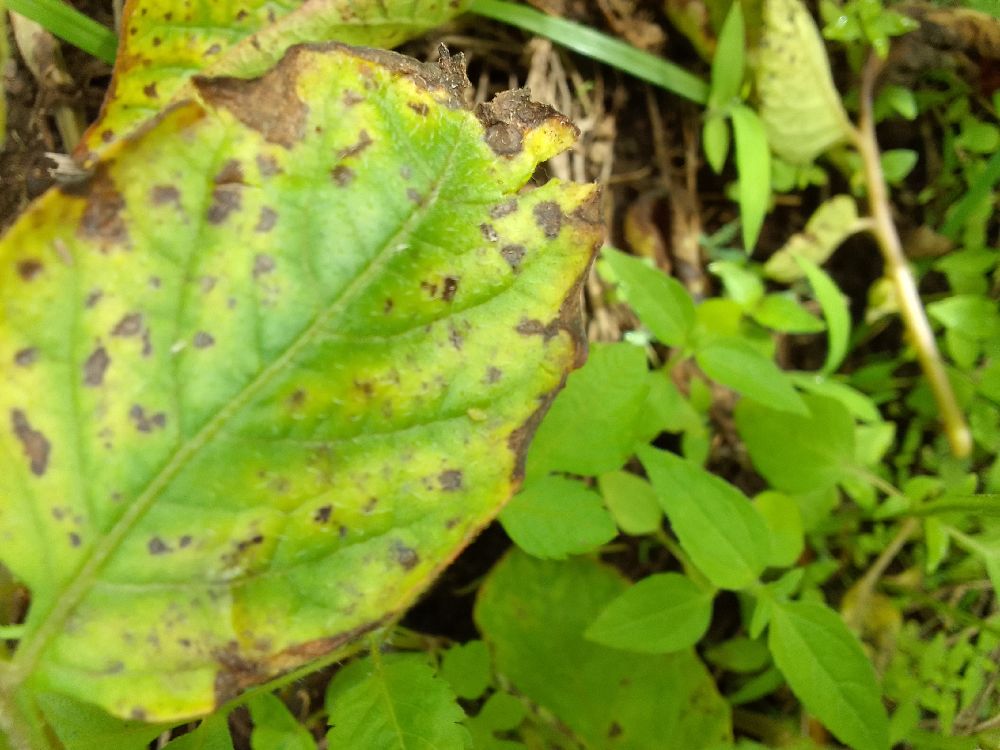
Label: Early blight